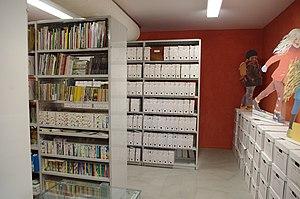
Meuzac 2012 seminaire pere castor IMGP3771 – Archives
Le Père Castor est une collection de l'éditeur Flammarion qui publie depuis 1931 des ouvrages pour les enfants de 1 à 10 ans.